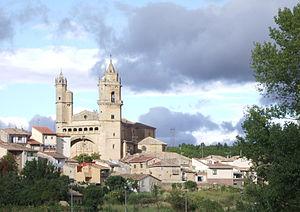
Elciego en espagnol ou Eltziego en basque est une commune d'Alava située dans la communauté autonome du Pays basque en Espagne.